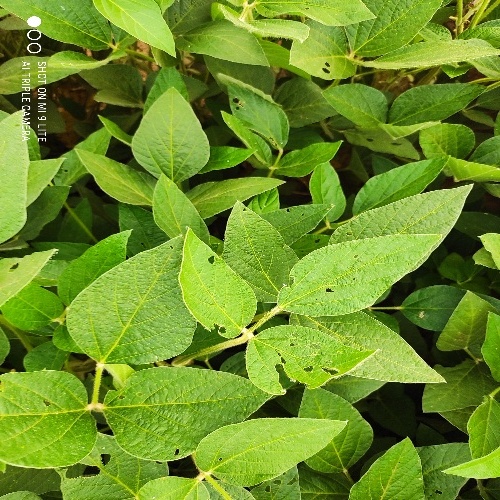
Label: Caterpillar